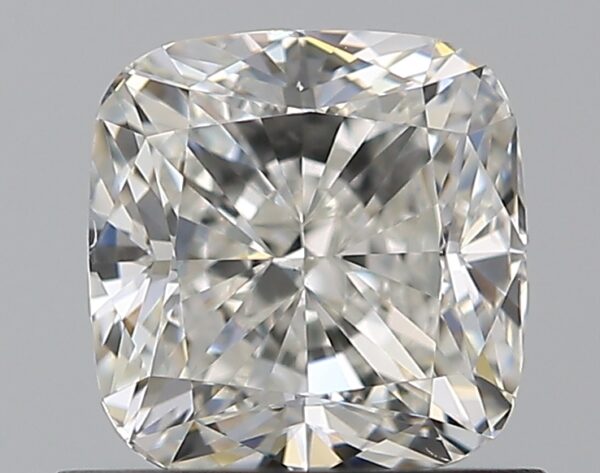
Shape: cushion
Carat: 0.9
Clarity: VS2
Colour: H
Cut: EX
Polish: EX
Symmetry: VG
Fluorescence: N
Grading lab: GIA
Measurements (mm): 5.38 x 5.25 x 3.64